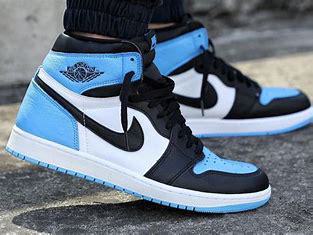
Brand: Jordan
Model: 1 Retro OG